Crestwood Secondary School (Iowa)

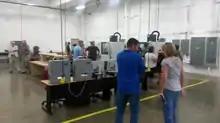
NICC CNC Lab

Crestwood is a founding member of the Northeast Iowa Conference (as Cresco), and the Cadets participate in the following sports: